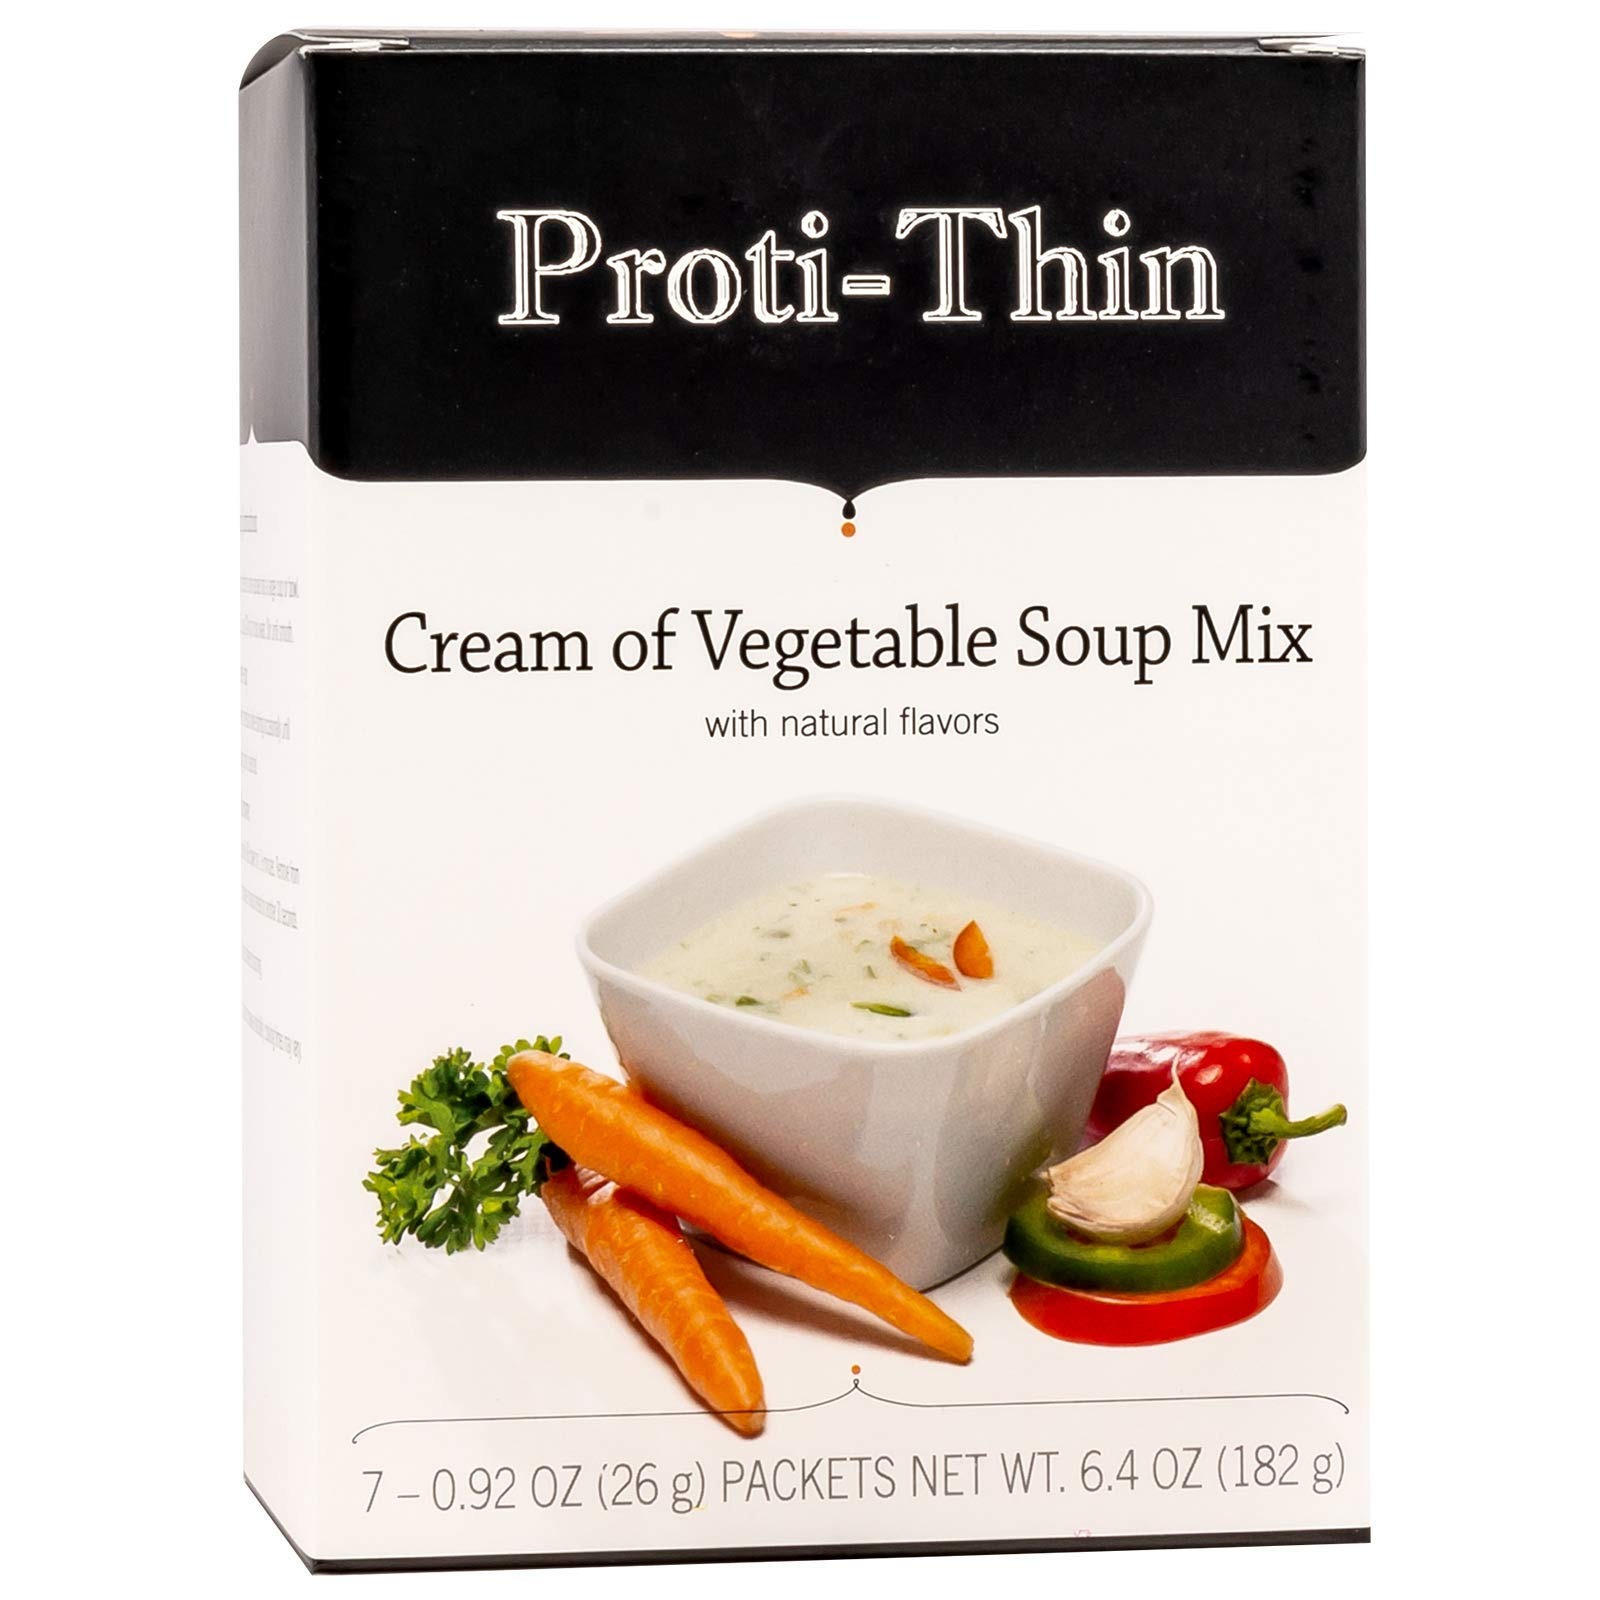
Item Name: Proti-Thin High Protein Cream of Vegetable Soup, Healthy Instant Diet Soup Mix, 15g Protein, Low Calorie, Low Carb, Low Fat, Gluten-Free, KETO Friendly, Ideal Protein Compatible 1 Pack of 7 Servings
Bullet Point 1: Pack Includes: The box includes 7 packets of Vegetable Soup Mix of 0.92oz (26g) each
Bullet Point 2: KETO Friendly: Each serving contains only 5g net carbs and less than 1 gram of sugar.
Bullet Point 3: Good for Health: Every dried soup packet contains 15g of protein and just 80 calories for a satisfying, low-carbs lunch or snack
Bullet Point 4: Delicious Food: Delicious flavor and nutrition you need to make the most of your day
Bullet Point 5: Quality Product: Each Nashua Nutrition product is subjected to numerous quality checks throughout the manufacturing process to verify its purity and full potency.
Product Description: You have health nutrition goals, and we're here to help you achieve them. So, get creative in the kitchen! A savory blend of mixed vegetables with garlic and cream delivers a delicious snack flavor. Nashua Nutrition's high-protein meal replacement vegetable soups are made to have an incredible taste. The soup mix comprises 15g of protein, essential vitamins, and minerals, making it a complete meal replacement that serves 80 calories per serving. Our meal replacement broths are prepared to fill the nutrient gap for complete nutrition in every sip. This creamy vegetable soup is low in carbs and sugar-free and provides a warm, satisfying, quick, and tasty meal without extra fat.
Value: 7.0
Unit: Count

Price: 16.95